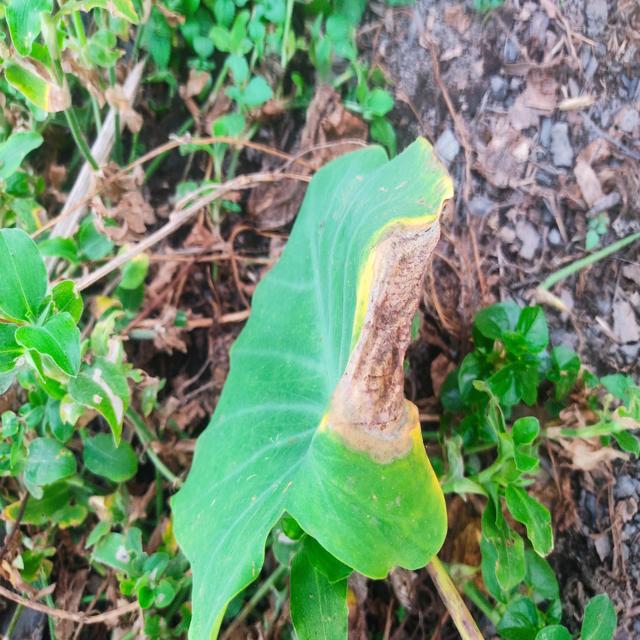
Label: Late_Blight